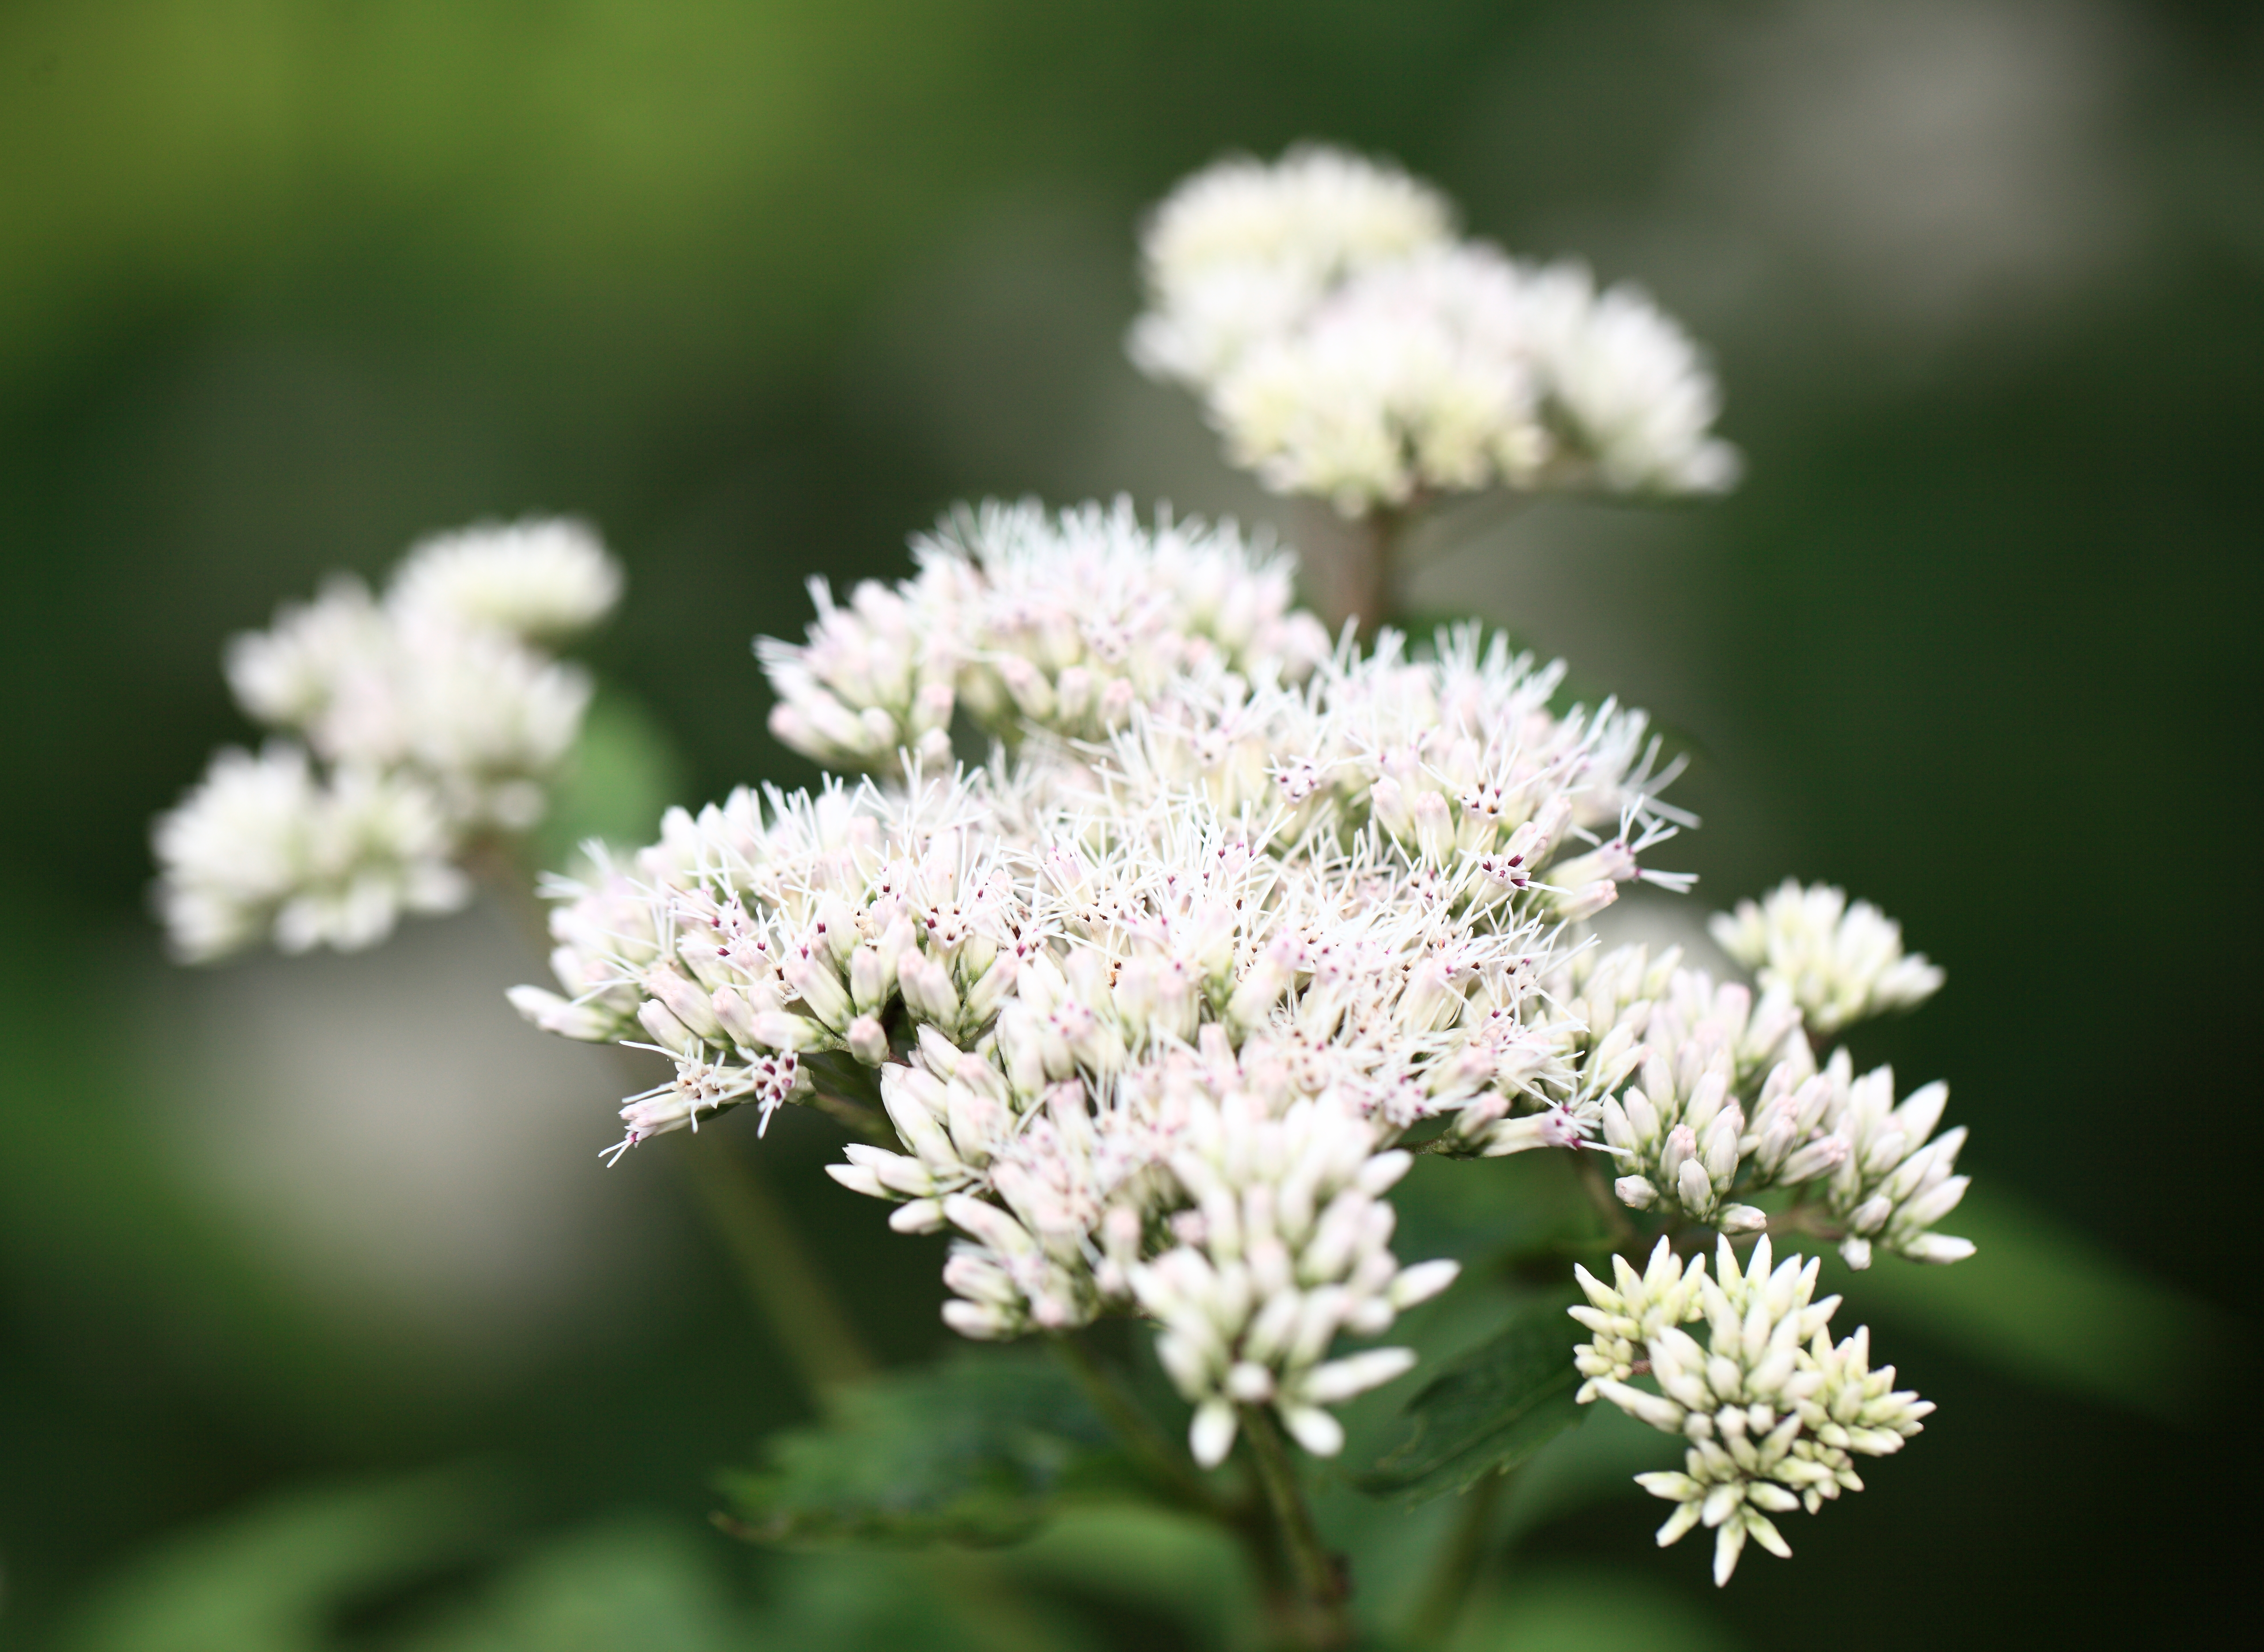
nature, blossom, plant, flower, high, botany, flora, wildflower, close up, 5d, hires, markii, hi, res, resolution, gunma, minakami, hodaigi, macro photography, anthriscus, flowering plant, cow parsley, land plant, parsley family